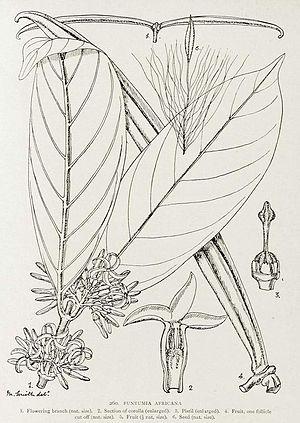
Funtumia est un genre végétal de la famille des Apocynaceae qui a été défini en 1901 par le botaniste autrichien Otto Stapf, des Jardins botaniques royaux de Kew. Il a placé dans ce genre les espèces africaines précédemment classées dans le genre Kickxia, qu'il considérait comme exclusivement asiatiques.
Funtumia africana est une espèce végétale de la famille des Apocynaceae.